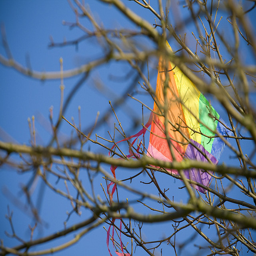
A colorful kite sitting up in a tree under a blue sky.
Multicolored kite stuck in the bare branches of a tree.
an orange yellow green purple and red kite stuck in a tree
A rainbow colored kite caught in the branches of a tree.
A kite is stuck on the barren branches of a tree.